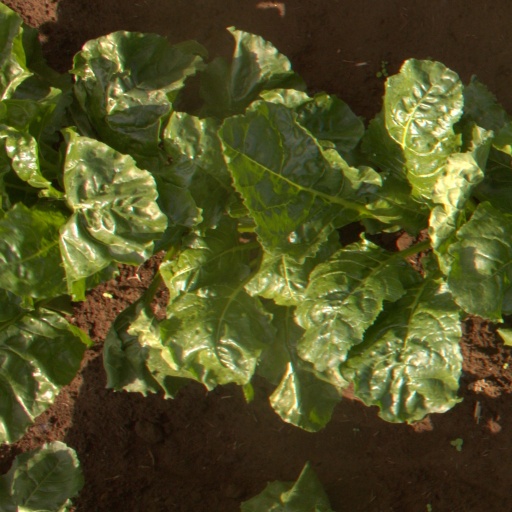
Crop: sugar beet